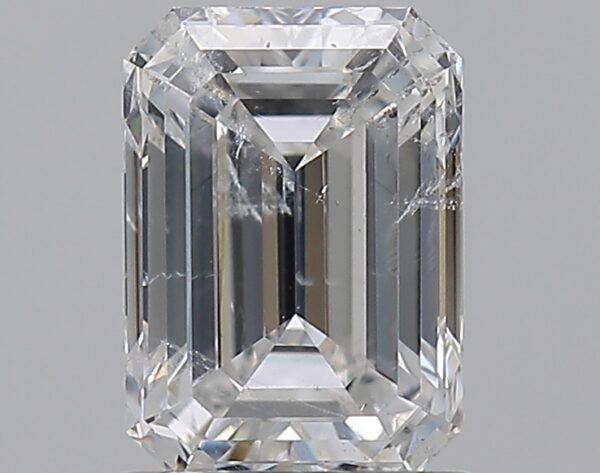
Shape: emerald
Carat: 1.21
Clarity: SI2
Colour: E
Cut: EX
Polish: EX
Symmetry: EX
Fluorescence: N
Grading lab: IGI
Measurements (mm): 7.06 x 5.05 x 3.45